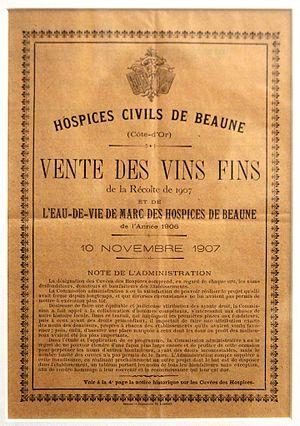
Vente des vins de Beaune 1907
La vente des hospices de Beaune est une prestigieuse vente aux enchères traditionnelle de charité des vins de Bourgogne des Hospices de Beaune. Le résultat des ventes orchestrées par Christie's depuis 2005, est destiné depuis cinq siècles au financement des hôpitaux et maisons de retraite de Beaune en Bourgogne, à la recherche médicale et à des œuvres caritatives. Cette vente de vins de Bourgogne est la plus célèbre du monde et fait traditionnellement office de baromètre international du marché des vins de prestige.
Les Hospices de Beaune ou Hôtel-Dieu de Beaune est un Hôtel-Dieu / Hospices de style gothique flamboyant avec toiture en tuile vernissée de Bourgogne, fondé au XVᵉ siècle par le chancelier des ducs de Bourgogne Nicolas Rolin et son épouse Guigone de Salins, à Beaune en Bourgogne. Il est un des plus célèbres du monde, tant par sa fastueuse et remarquable architecture traditionnelle bourguignonne que par son prestigieux domaine viticole bourguignon dont la production est historiquement vendue aux enchères pour financer son fonctionnement, sous le nom de vente des hospices de Beaune. Actif jusque dans les années 1960, classé aux monuments historiques depuis 1862, il est à ce jour un musée d'histoire de la médecine et expose entre autres le polyptyque Le Jugement dernier de Rogier van der Weyden.